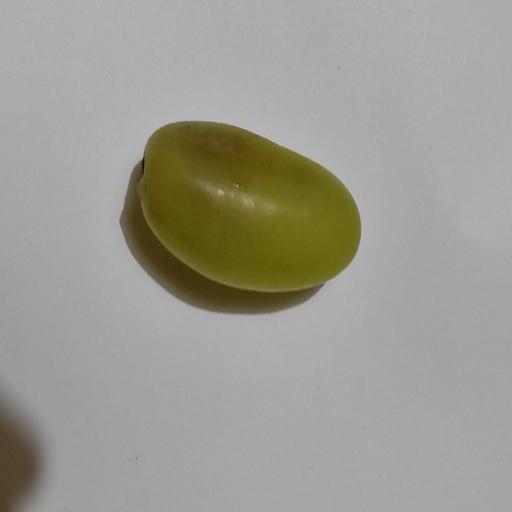
Crop type: Grape